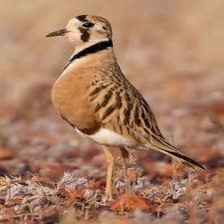
Species: INLAND DOTTEREL
Scientific name: CHARADRIUS AUSTRALIS